Libertas Americana

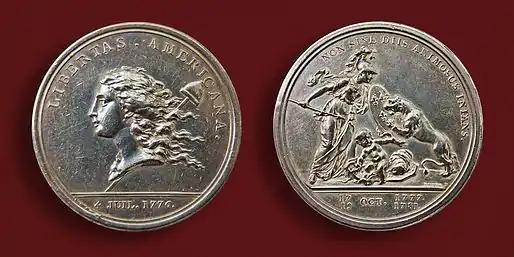
Libertas Americana silver medallion 1783

The Libertas Americana was a medal made to commemorate the American Revolution. It was designed in part by Benjamin Franklin.